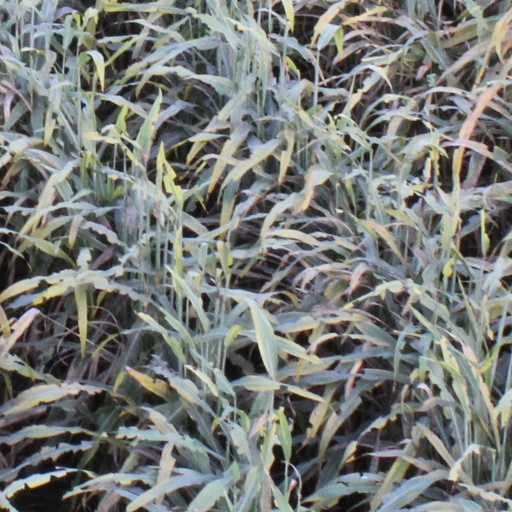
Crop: sorghum